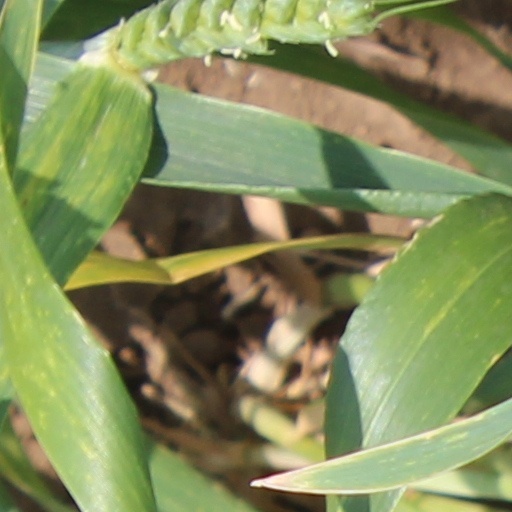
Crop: wheat